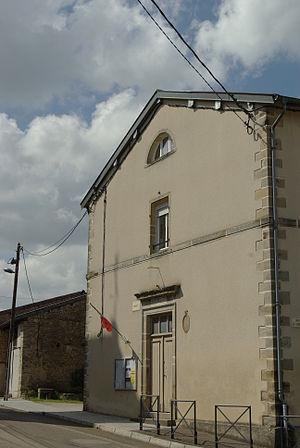
Mairie de Saint-Prancher (88)
Saint-Prancher est une commune française située dans le département des Vosges en région Grand Est.